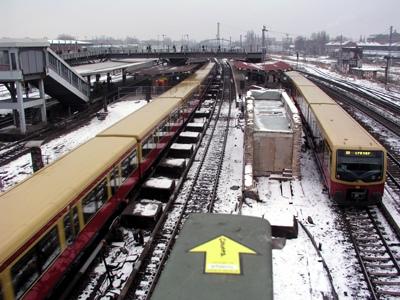
Weather: snow or frosty